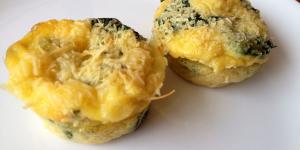
muffins de huevo queso y espinaca